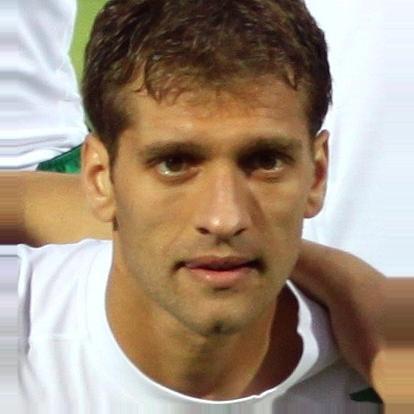
Age: 31